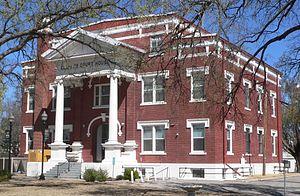
La ville américaine d’Arnett est le siège du comté d’Ellis, dans l’État d’Oklahoma. Lors du recensement de 2000, elle comptait 520 habitants.